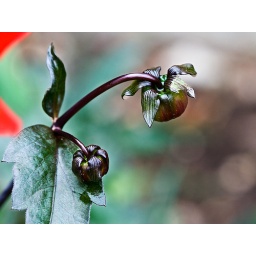
The red in the corner is petal tips of a flower that is already open.